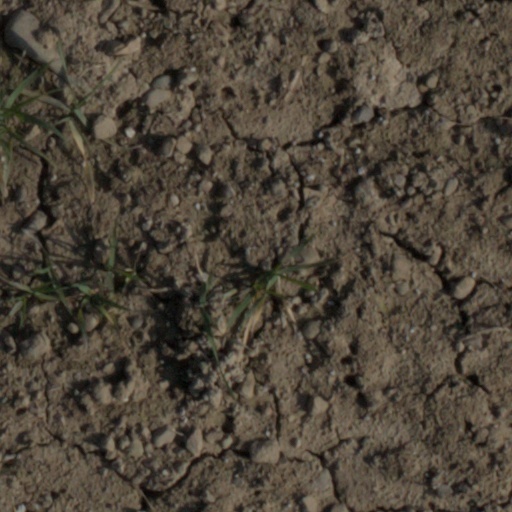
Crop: wheat